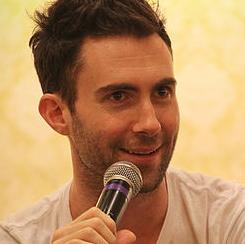
Age: 31